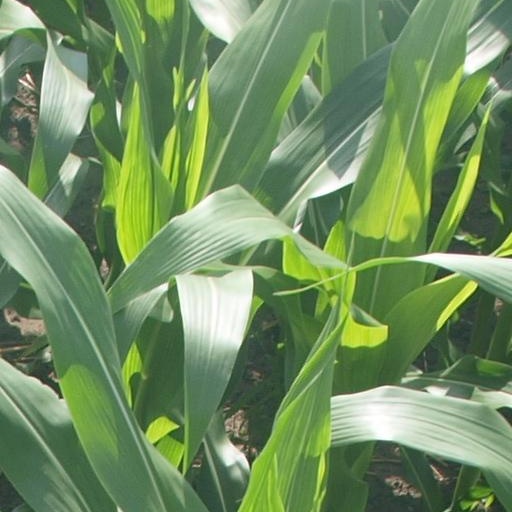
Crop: maize; corn